RMS Niagara

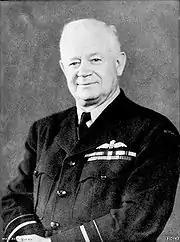
AVM Stanley Goble was among passengers rescued from "Niagara"

On the morning of 19 December 1927 the three-masted schooner "Doris Crane" was sailing from Fanning Island to San Francisco with a cargo of copra when fuel for her auxiliary diesel engine caught fire. Her crew fought the fire, but it spread and her engineer died of burns. At 1530 hrs on 20 December the crew abandoned ship in two lifeboats about north of Hawaii.